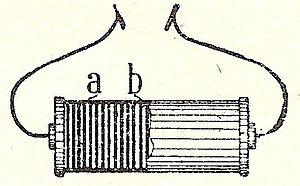
Pile de Zamboni. a) Feuille d'etain. b) Disque de papier recouvert de peroxyde de manganèse. Italiano: Pila di Zamboni. a) Foglia di stagno, stagnola. b) Disco di carta coperto da perossido di manganese. Galego: Pila de Zamboni. a) Folla de estano. b) Disco de papel cuberto de peróxido de manganeso.
La pile Zamboni ou pile sèche de Duluc, inventée par Giuseppe Zamboni en 1812, est l'une des premières piles voltaïques connues. Ces piles sont capables de créer des tensions de l'ordre du kilovolt, mais le courant est de l'ordre du nanoampère.